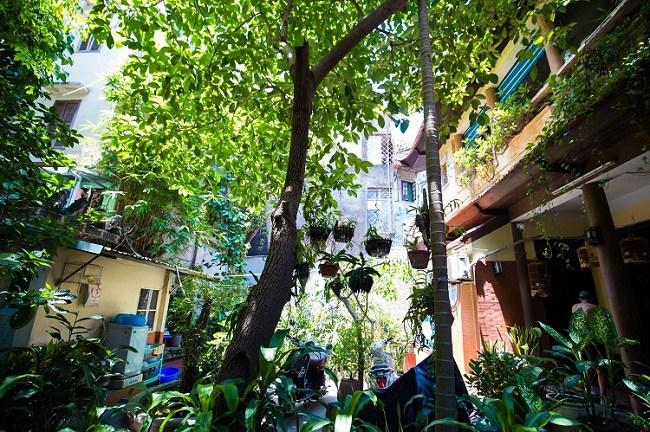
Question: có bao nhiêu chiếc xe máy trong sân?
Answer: có hai chiếc xe máy trong sân